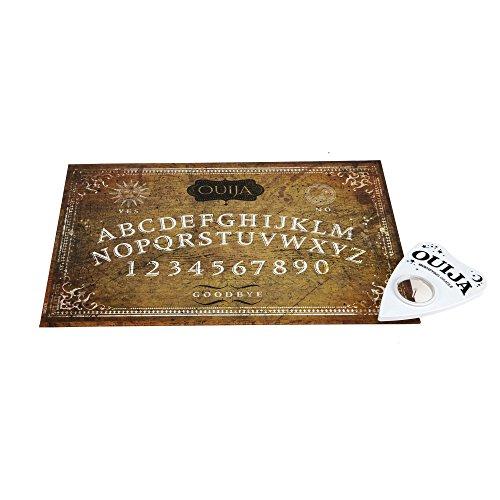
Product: Ouija Board Game
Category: Toys & Games | Games & Accessories | Board Games
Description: Includes Ouija board, planchette with lens and 3 glide feet, and instructions; Ages 8 and up.
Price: $12.99
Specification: ProductDimensions:1.6x15.8x10.5inches|ItemWeight:1pounds|ShippingWeight:1.2pounds(Viewshippingratesandpolicies)|DomesticShipping:ItemcanbeshippedwithinU.S.|InternationalShipping:ThisitemcanbeshippedtoselectcountriesoutsideoftheU.S.LearnMore|ASIN:B01BDK1O64|Itemmodelnumber:A4812079|Manufacturerrecommendedage:8yearsandup